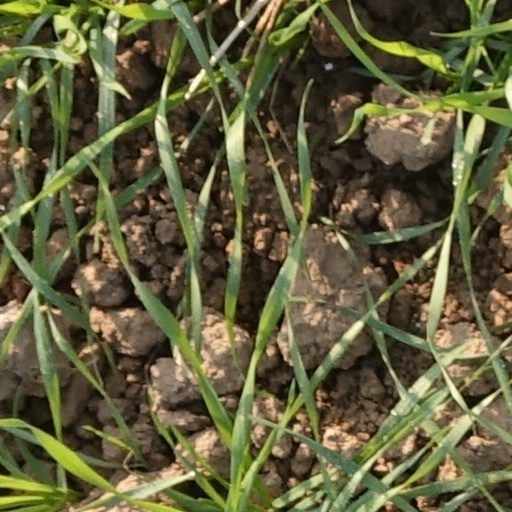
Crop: wheat